Minister for Co-ordination of Defence

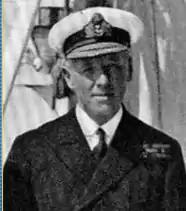
Lord Chatfield served as the second and final Minister for Co-ordination of Defence.

The Minister for Co-ordination of Defence was a British Cabinet-level position established in 1936 to oversee and co-ordinate the rearmament of Britain's defences. It was abolished in 1940.